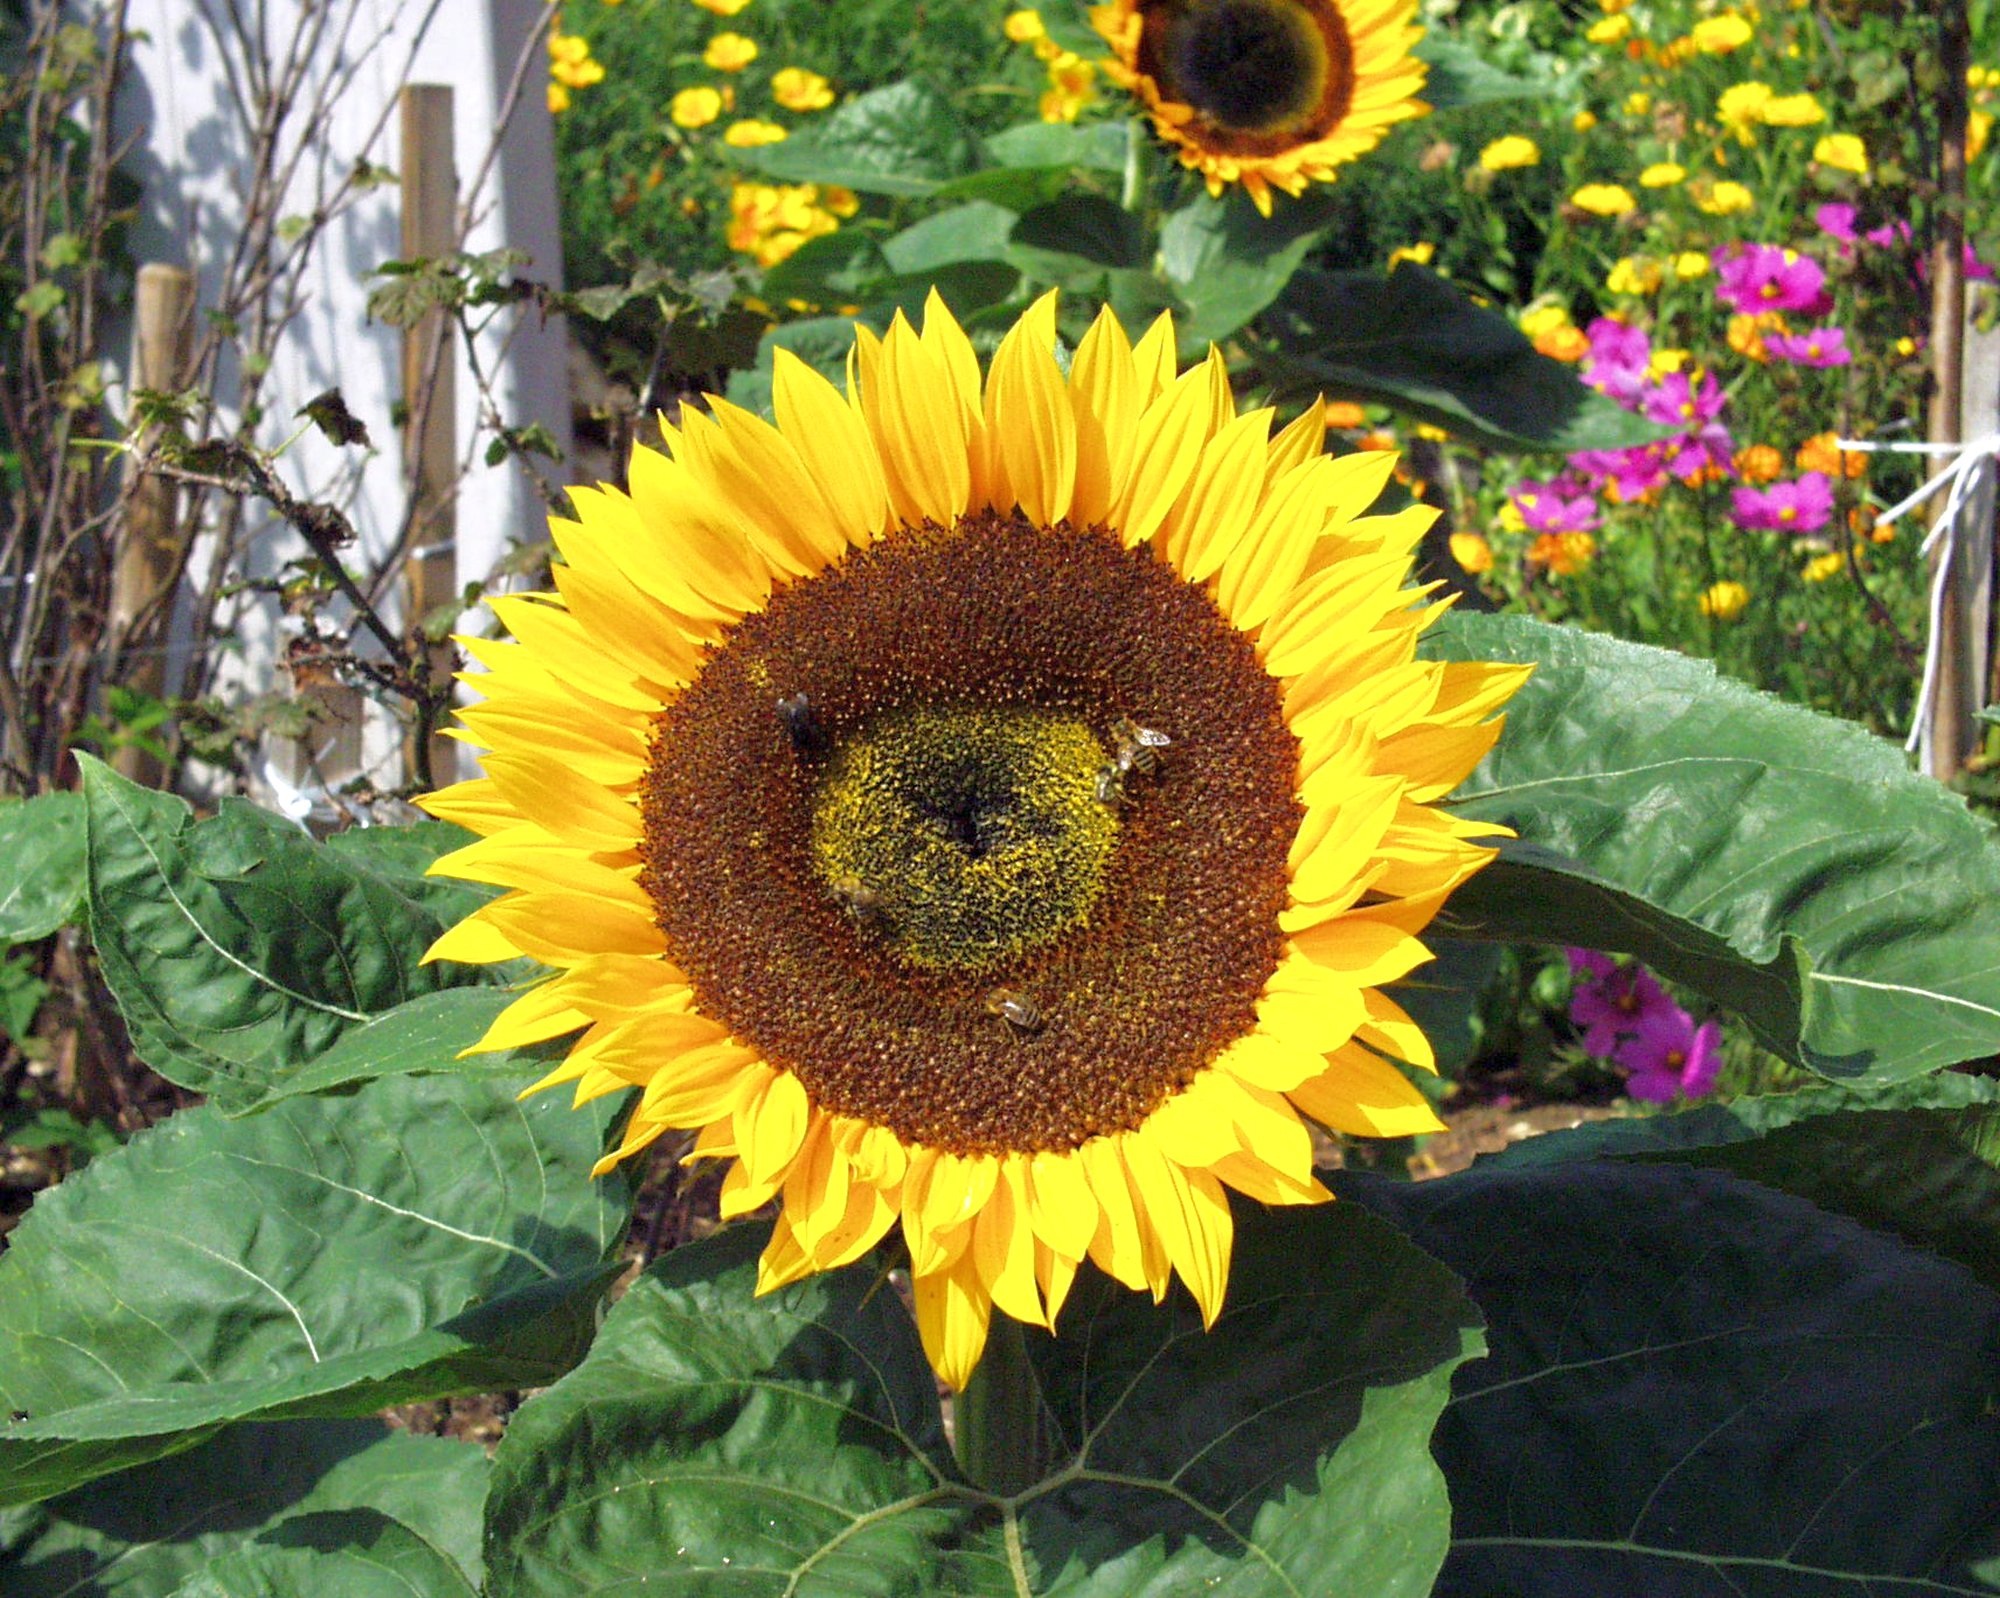
blossom, plant, field, flower, bloom, botany, yellow, garden, sunflower, sun flower, flowering plant, daisy family, asterales, sunflower seed, annual plant, land plant